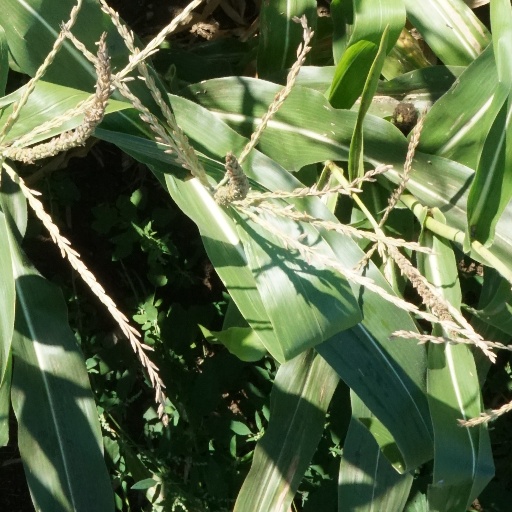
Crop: maize; corn